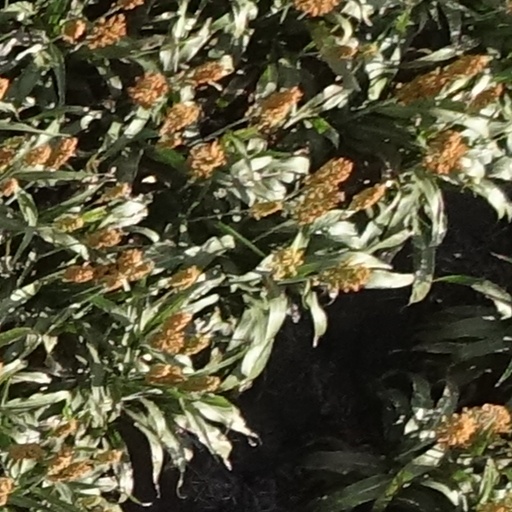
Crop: sorghum